Placeholder (politics)

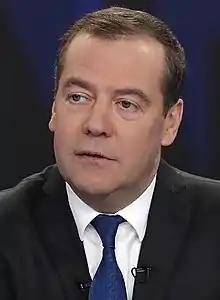
Dmitry Medvedev was seen largely as an unofficial placeholder for Vladimir Putin due to a limit of two consecutive terms for Russian presidents at the time

Placeholders may also be used in cases where more than one member of a party is interested in seeking the office, and the governor does not wish to choose between competing members of their own party. Placeholders may also be appointed when a senator leaves office while a campaign for the seat is already underway, so as not to affect the outcome of the election. For example, after the death of Senator Paul Wellstone in 2002 just weeks before election day, Minnesota governor Jesse Ventura appointed Dean Barkley to serve, as Barkley was not running for the office, and his appointment would not affect the election.